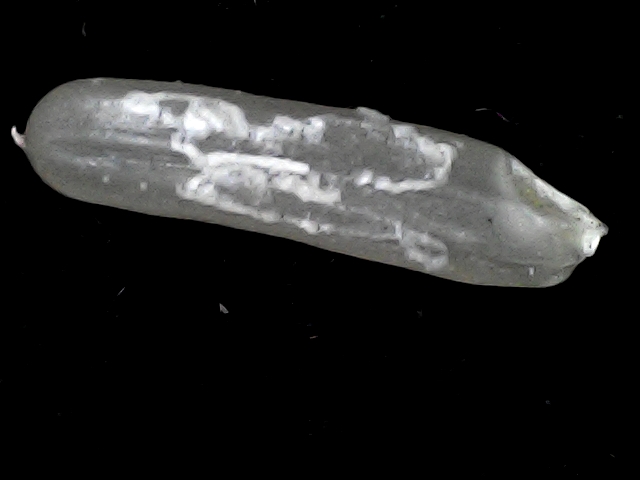
Rice variety: BD57